Inventory (museums)

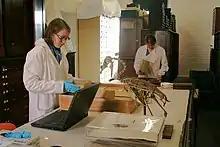
Inventory Project in the National Museum of Ireland – Natural History in 2009

The upkeep of the collections' inventory record is needed for minimum collections accountability. Inventories provide the collections manager and or the registrar with information for insurance purposes, security, and alerts staff to possible conservation or preservation needs of the collection.